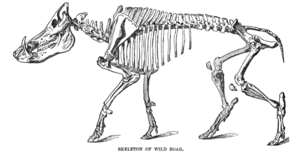
Le sanglier d'Europe, sanglier d'Eurasie ou plus simplement sanglier, est une espèce de mammifères omnivores, forestiers de la famille des Suidés. Cette espèce abondamment chassée est aussi considérée comme une espèce-ingénieur, capable de développer des stratégies d'adaptation à la pression de chasse, ce qui lui confère parfois un caractère envahissant.